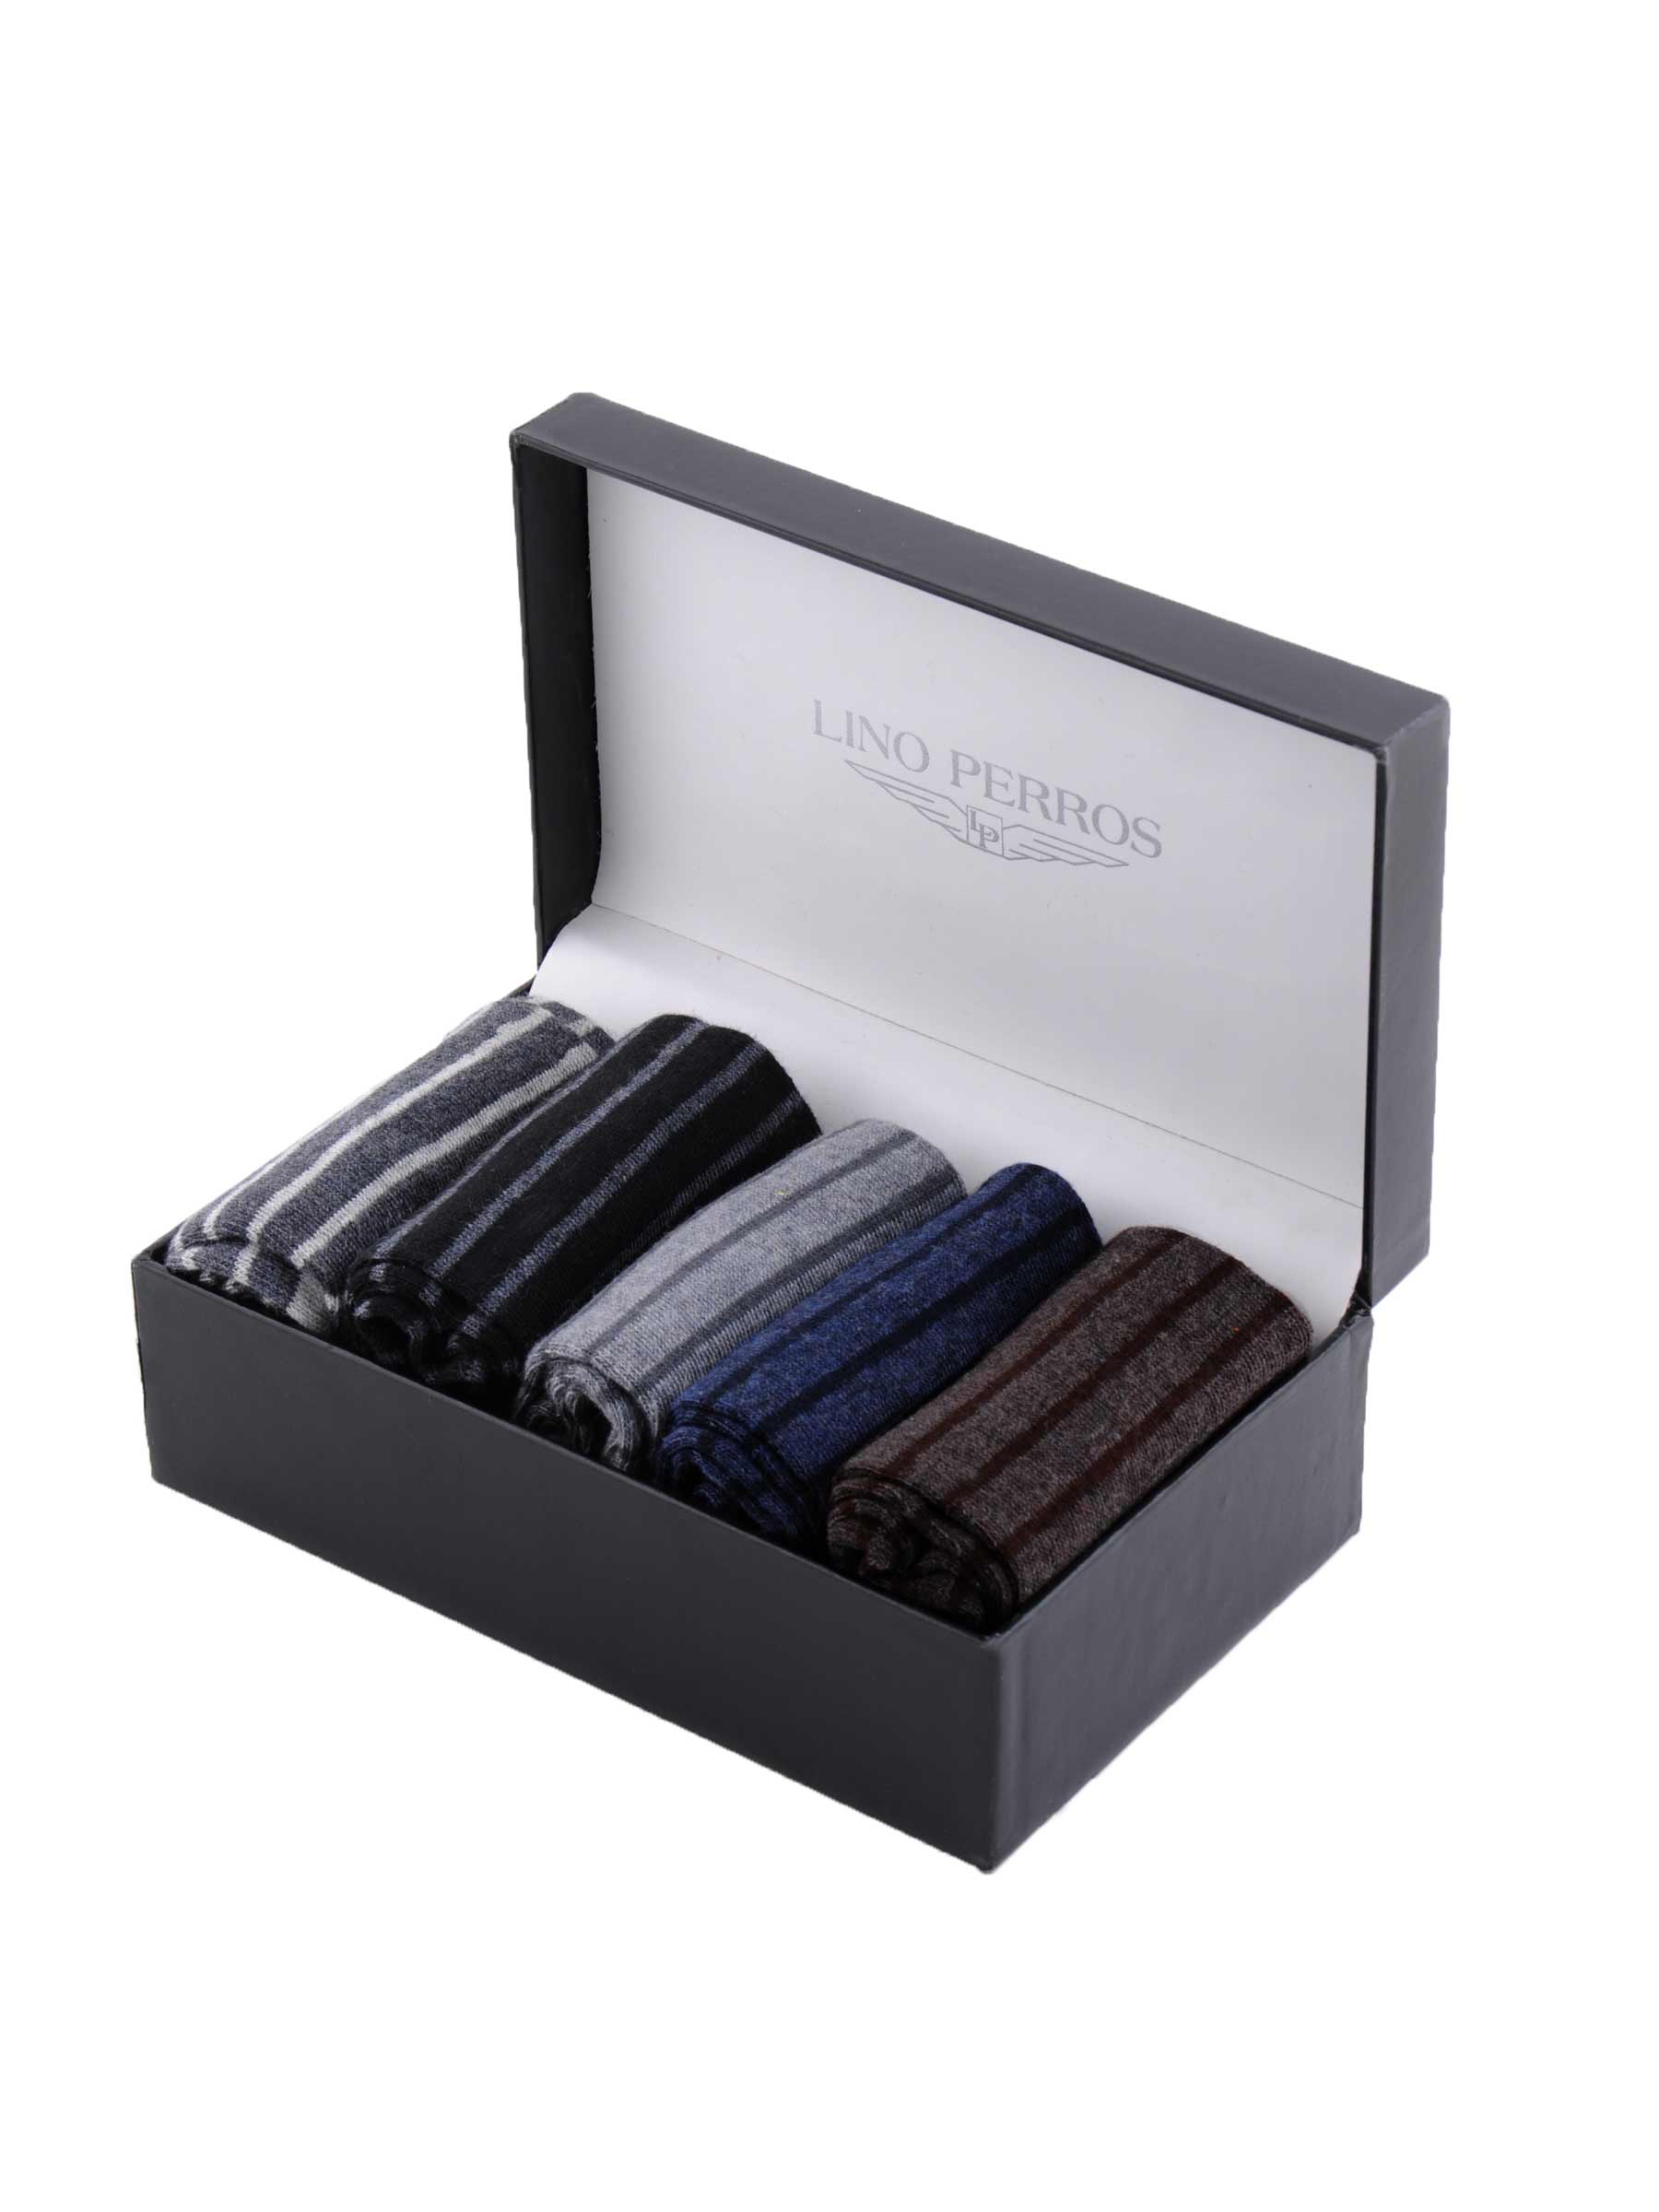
Lino Perros Men Pack of Five Striped Socks
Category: Accessories / Socks / Socks
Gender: Men
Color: Multi
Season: Winter 2015
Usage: Casual